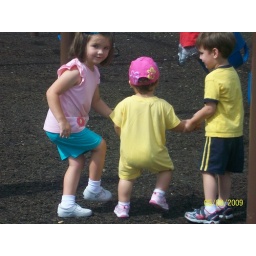
you're in the pink hat